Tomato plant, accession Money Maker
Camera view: tilt-top (135 deg); turntable rotation: 210 degrees
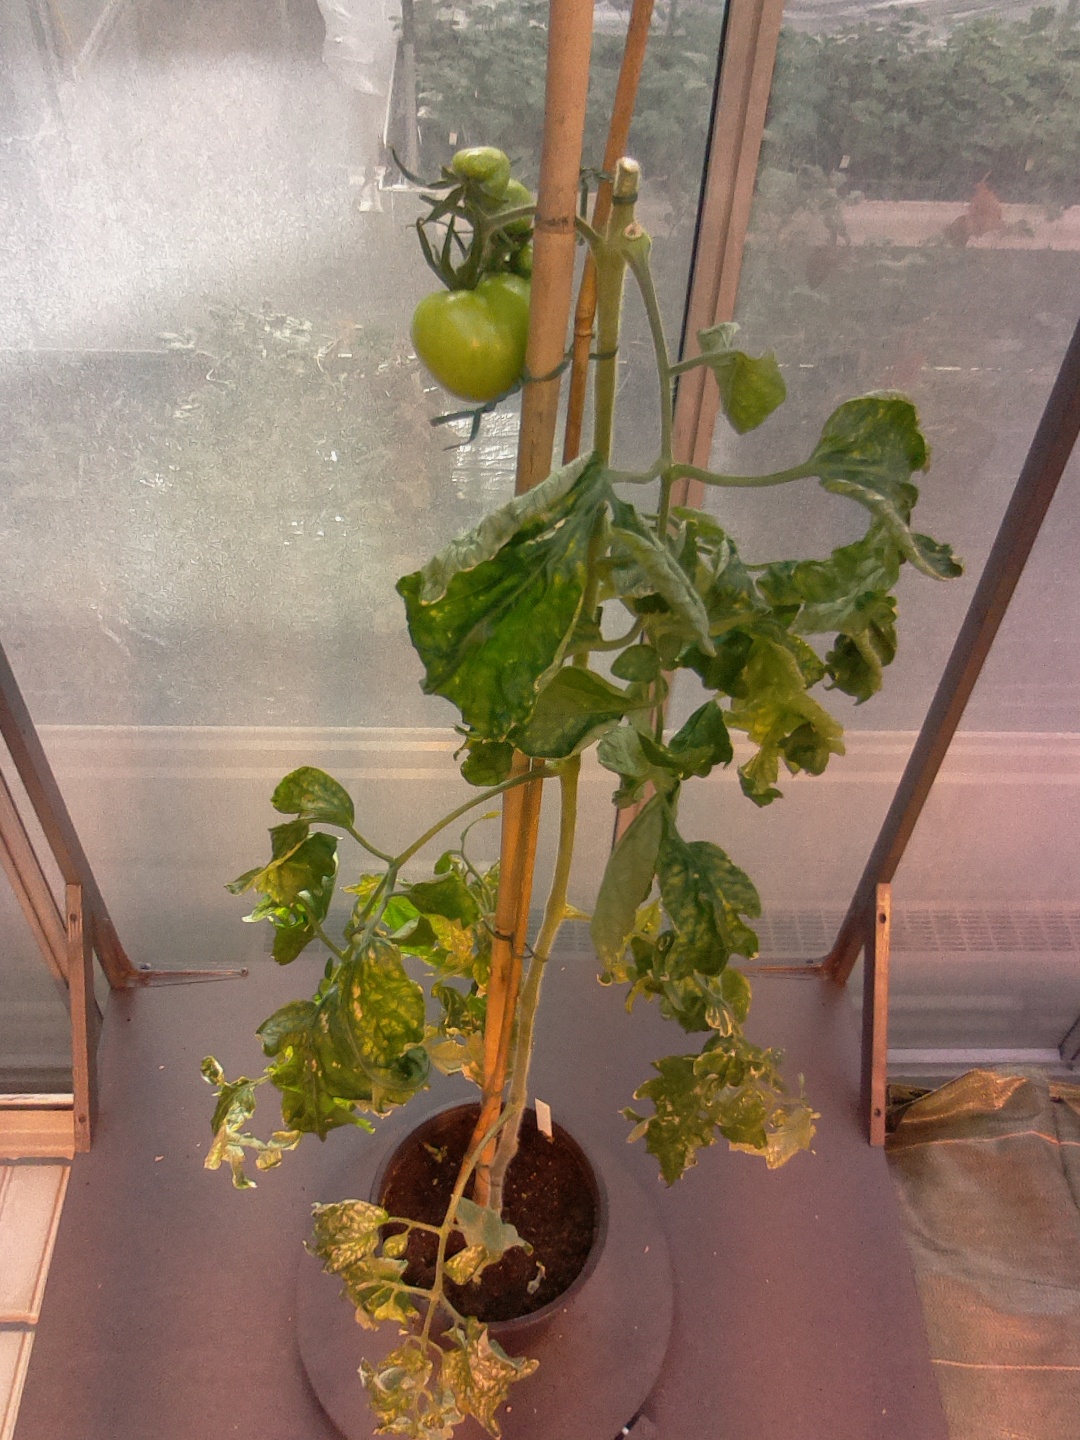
BBCH growth stage 78: 80% -90% of final fruit size